Edward VII

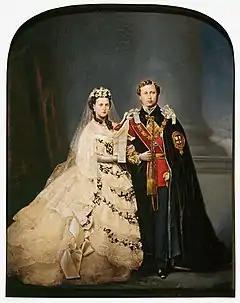
Edward and Alexandra on their wedding day, 1863

Once widowed, the Queen effectively withdrew from public life. Shortly after Prince Albert's death, she arranged for Edward to embark on an extensive tour of the Middle East, visiting Egypt, Jerusalem, Damascus, Beirut and Istanbul. The British government wanted Edward to secure the friendship of Egypt's ruler, Said Pasha, to prevent French control of the Suez Canal if the Ottoman Empire collapsed. It was the first royal tour on which an official photographer, Francis Bedford, was in attendance.